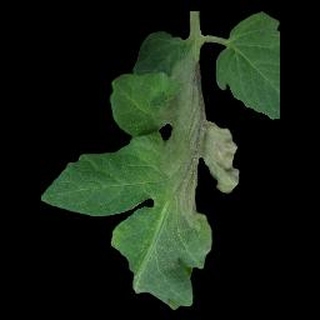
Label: tomato_late_blight